Andy Luotto

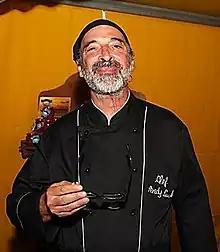
Andy Luotto

André Paul "Andy" Luotto (born 30 July 1950) is an American actor, comedian, musician, chef, and restaurateur. He has resided in Italy since the mid-1970s, where he is a prolific television personality, and is the owner and operator of the Lá restaurant in Rome's Piazza Venezia.